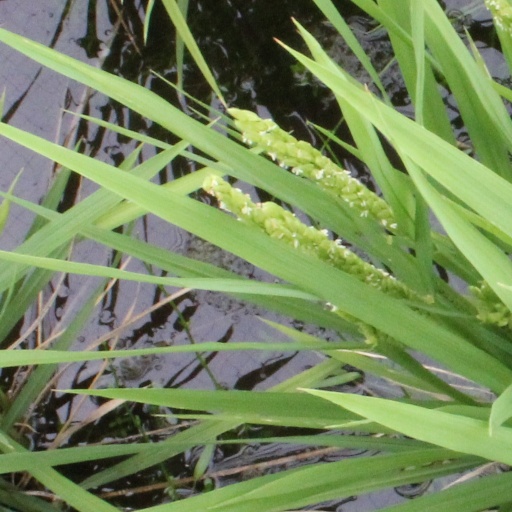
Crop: rice